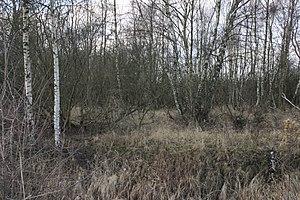
Hans Christian Andersen est un romancier, dramaturge, conteur et poète danois, célèbre pour ses nouvelles et ses « contes de fées ».